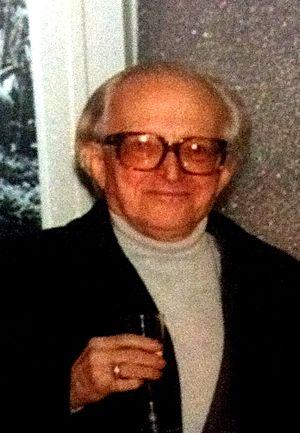
Pere Calders i Rossinyol est un écrivain et journaliste espagnol d'expression catalane. Calders est l'un des conteurs les plus populaires de la littérature catalane du XXᵉ siècle même si son travail comme romancier est également de grande qualité.